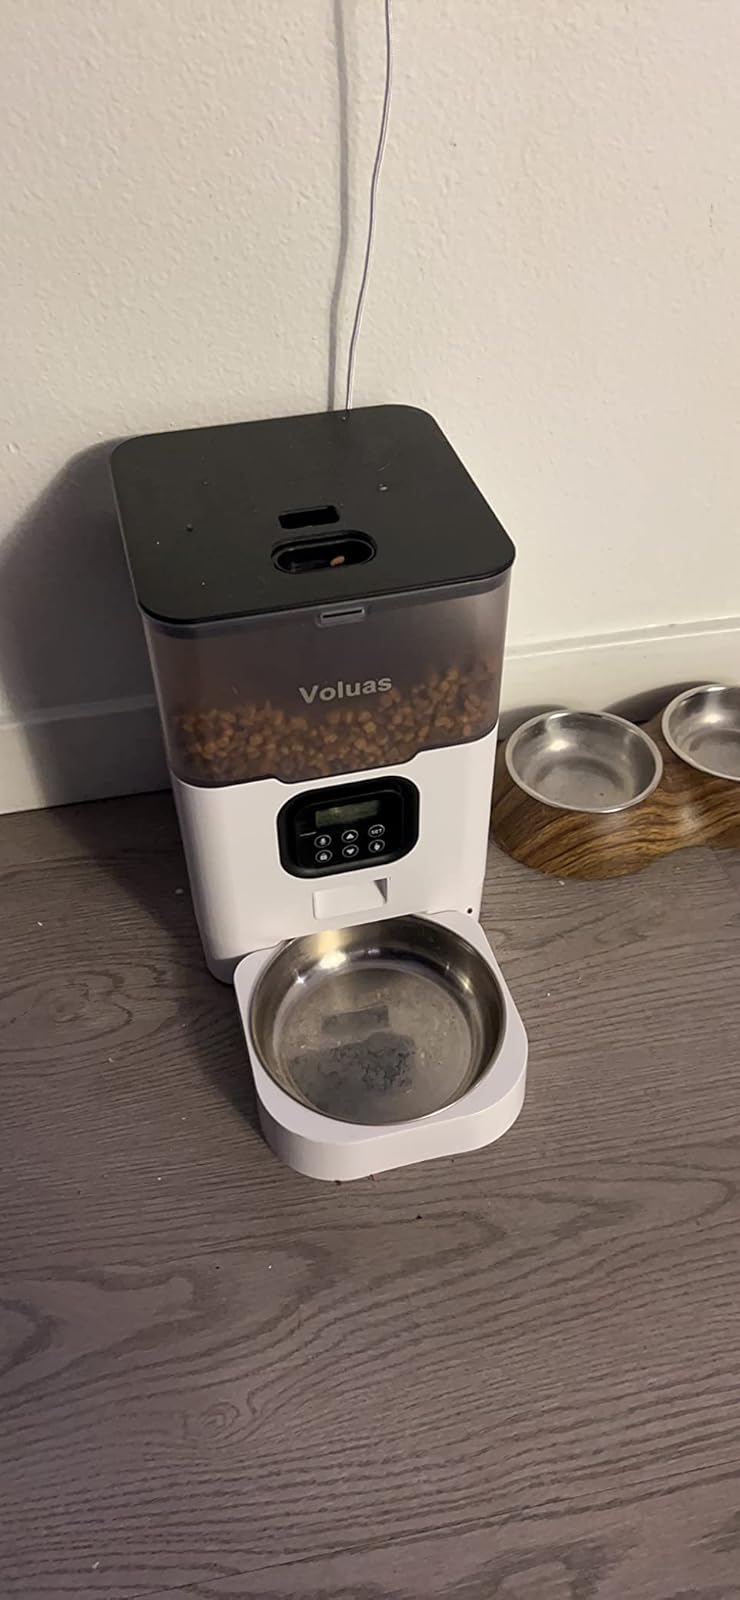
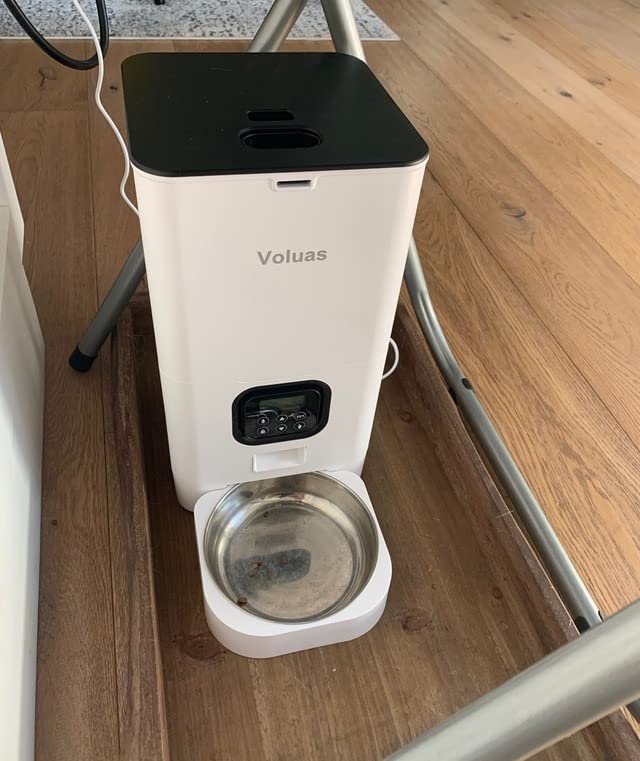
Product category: items_feeder
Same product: no